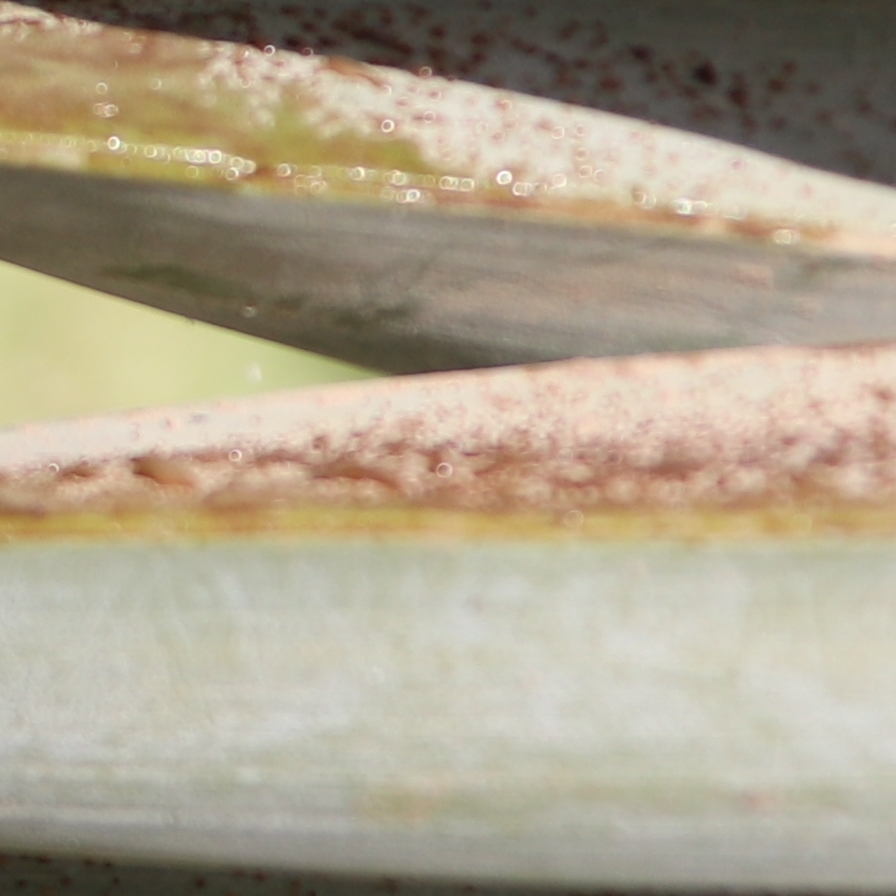
Label: Honey